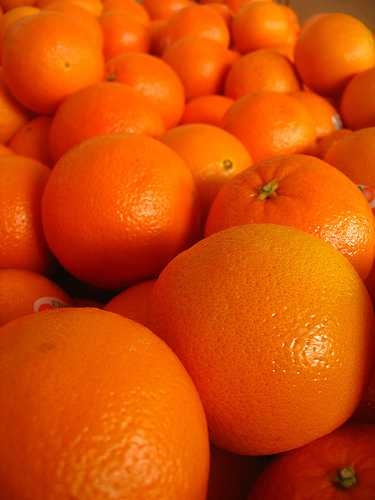
Label: Orange